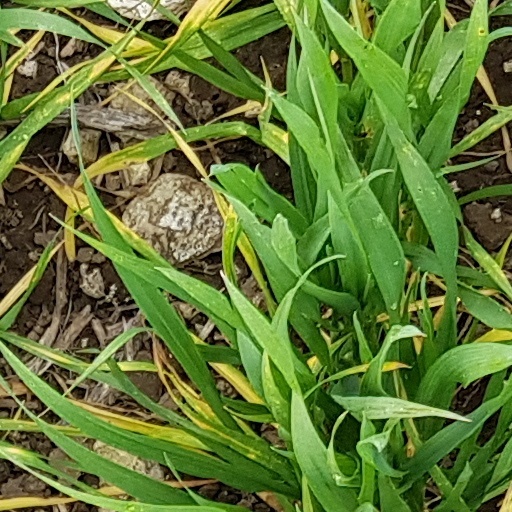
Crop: wheat